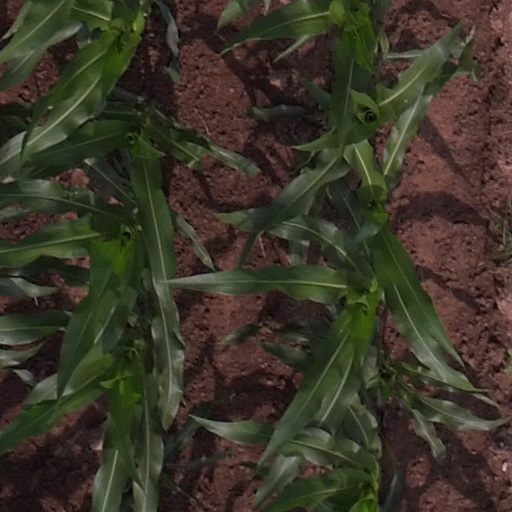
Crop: maize; corn